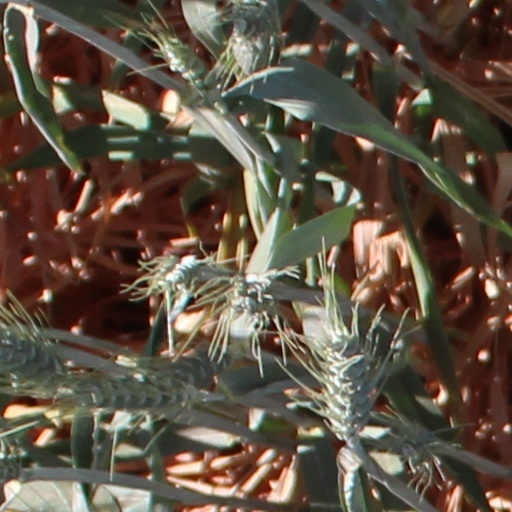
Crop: wheat